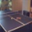
Label: table